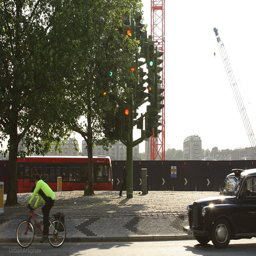
A man riding a bike in a neon vest.
A traffic light with a large number of signals on a street
Cyclist and car proceeding through intersection on roadway.
A man on a bicycle has an old fashion vehicle behind him.
A man on a bicycle riding down the street by a traffic light.